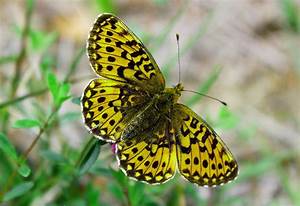
Label: butterfly